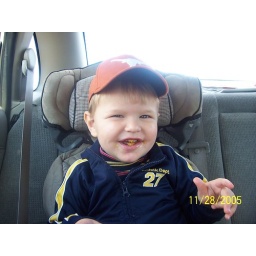
Kaleb in the car eating his cheez-its (1)